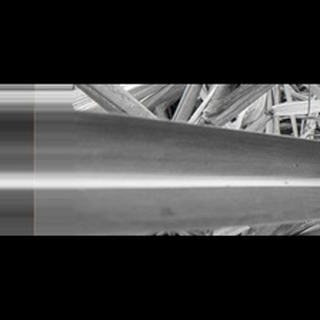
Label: healthy_sugarcane